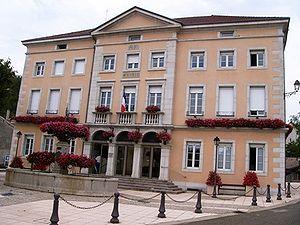
Façade de la Mairie d'Arbent